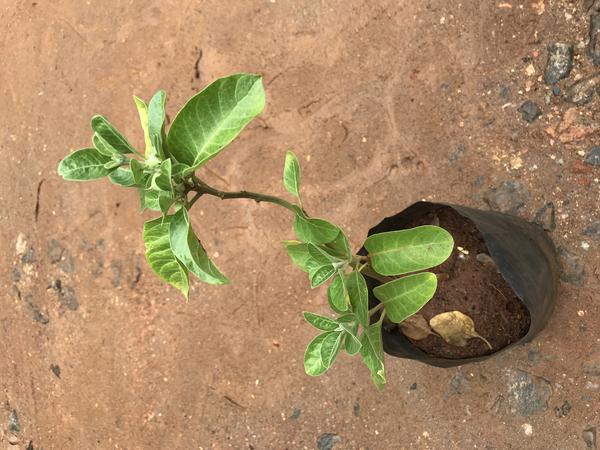
Plant: Ashwagandha